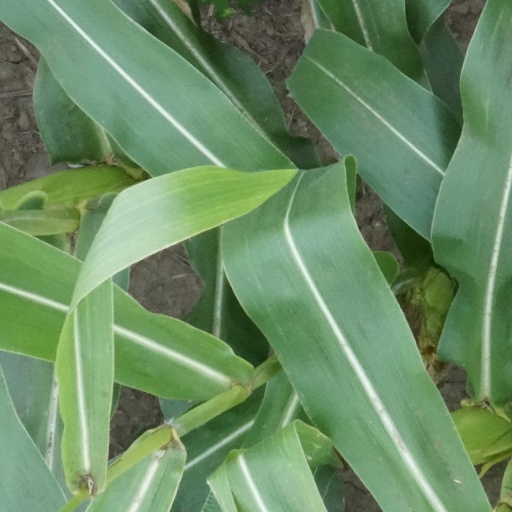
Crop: maize; corn